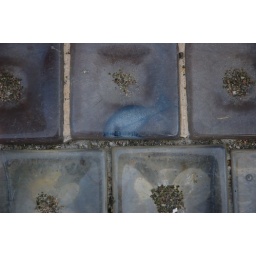
Blue fish in the ground